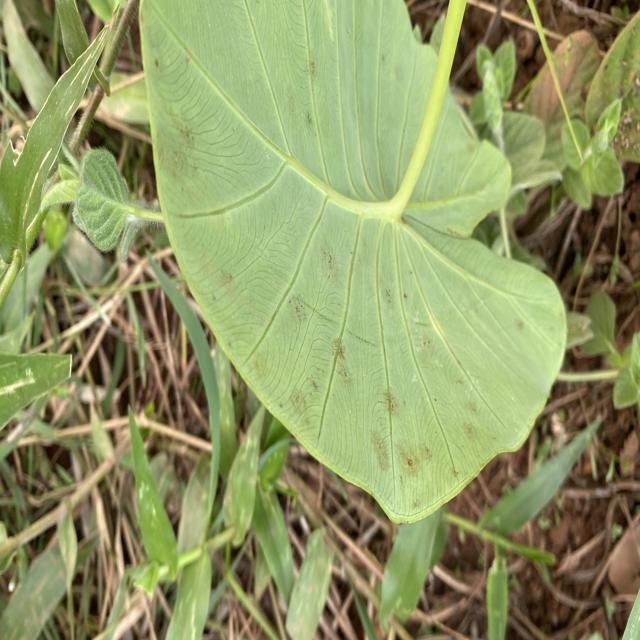
Label: Early_Blight